Roelof Botha

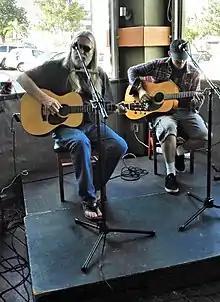
Piet Botha in 2015

Botha's father, also named Roelof, is an economist. His uncle was the rock musician Piet Botha. His grandfather was Roelof Frederik "Pik" Botha, a South African politician who served as the country's last foreign minister under the Apartheid government, and the first minister of Mineral and Energy Affairs under Nelson Mandela. Roelof is married to Huifen Chan and they have a daughter named Saskia Botha and a son named Bosman Botha.